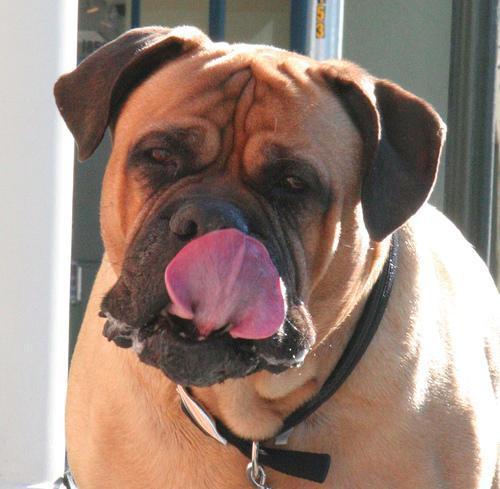
bull_mastiff